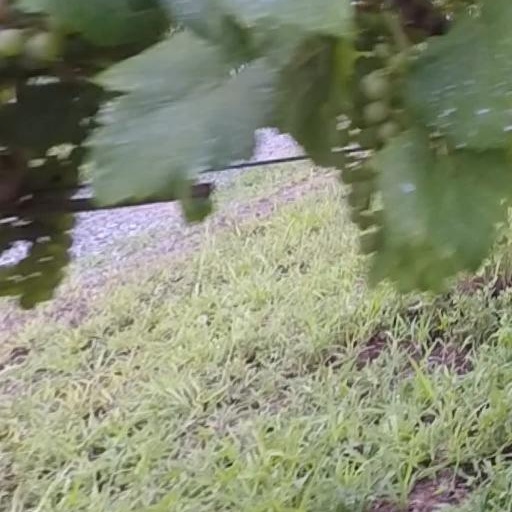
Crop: grape